University of North Carolina at Chapel Hill student housing

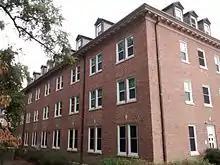
Ruffin Residence Hall

Ruffin residence hall, built in 1922, is located on Emerson Dr Ruffin is co-ed and hosts about 90 residents on four floors.